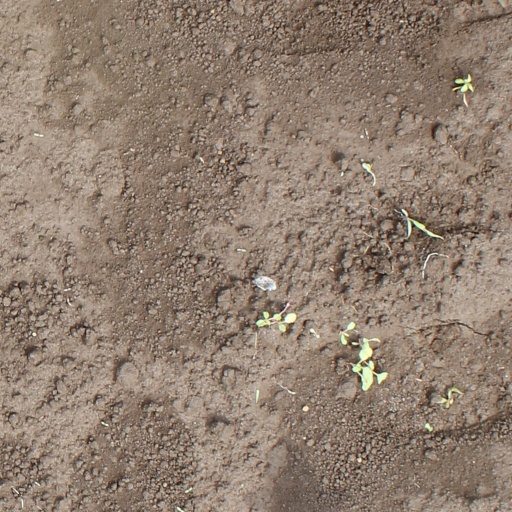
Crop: soybean